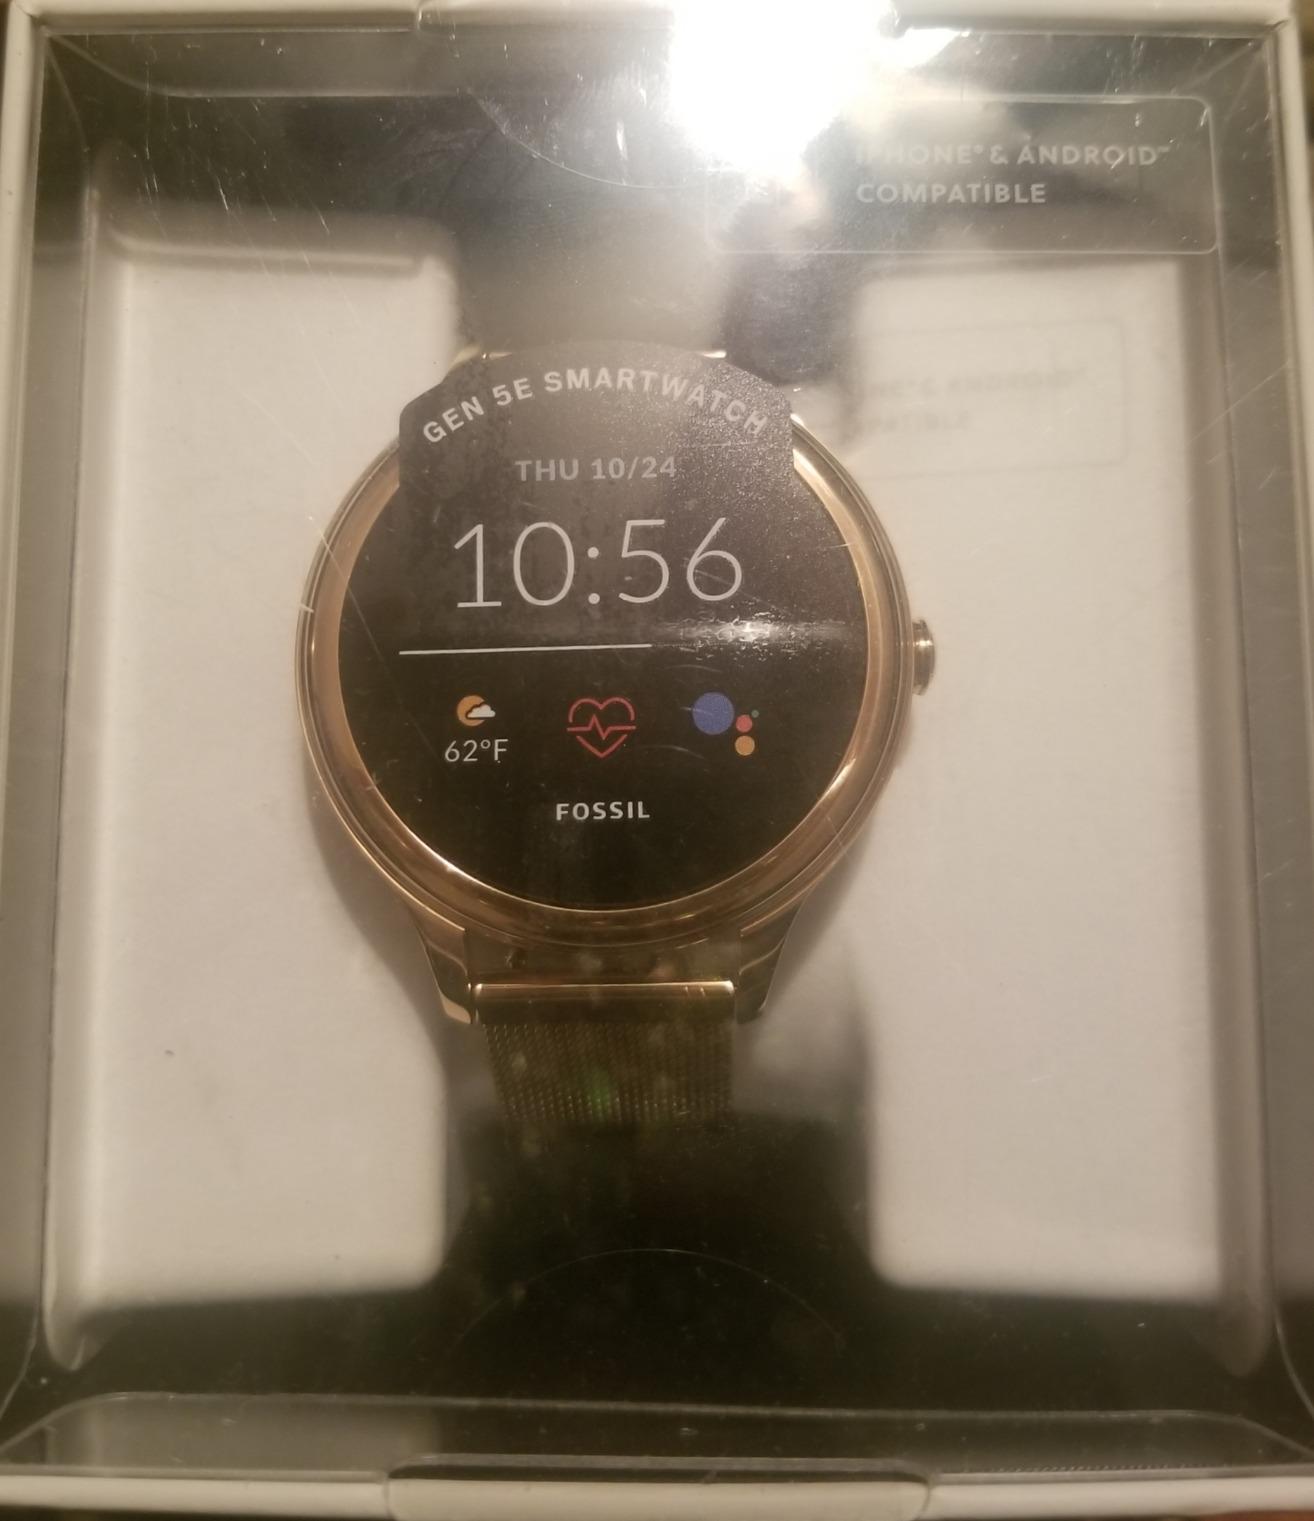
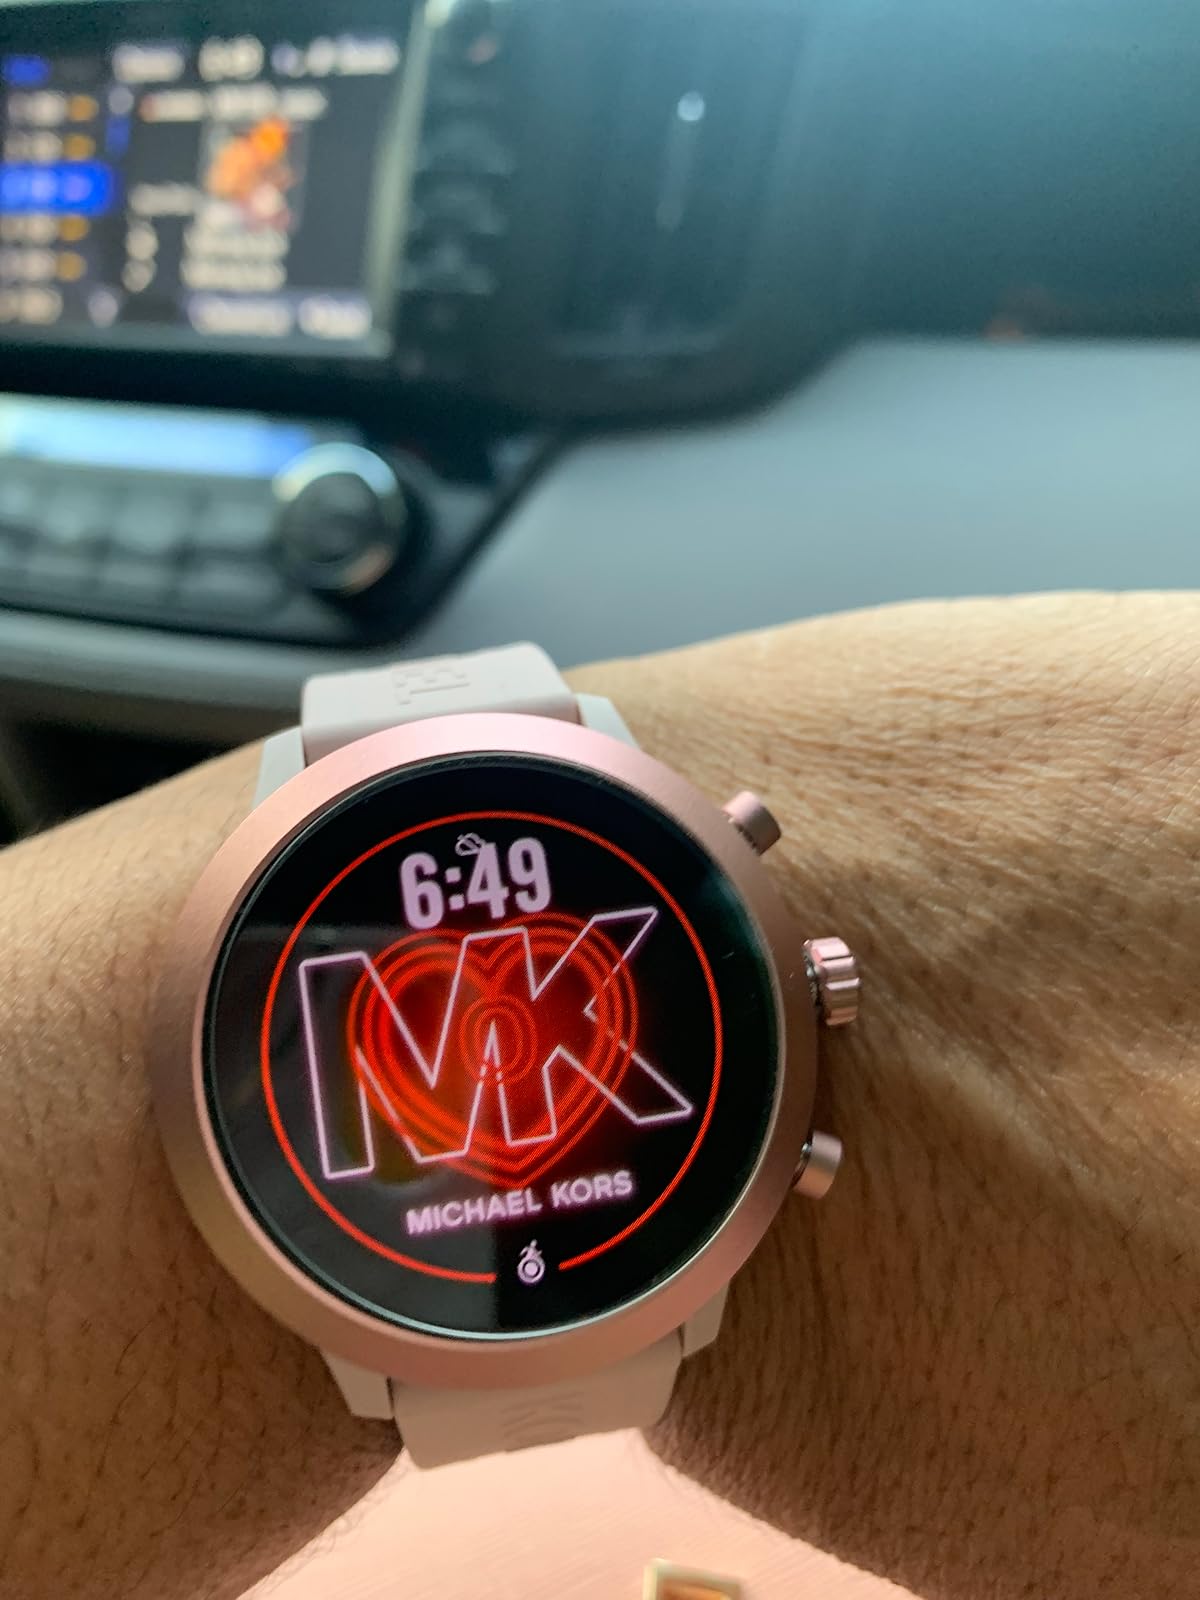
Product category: smartwatch
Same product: no